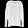
Label: Pullover